Old Fayette County Courthouse (Kentucky)

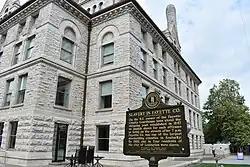
Historic marker describing history of slavery in Fayette County, Kentucky, on the grounds of the Old Fayette County Courthouse.

The current courthouse was designed by Cleveland architects Lehman & Schmitt, apparently their only commission in Kentucky. They were, however, responsible for several other courthouses in Ohio, including the Cuyahoga County Courthouse in Cleveland (1912), a prominent example of Beaux-Arts neoclassicism influenced greatly by the American City Beautiful Movement. Lehman and Schmitt chose a Richardsonian Romanesque style for the courthouse. The building is one of the very few (and by far the most impressive) of the courthouses in Kentucky that use this strand of Romanesque-revival architecture, so named for its introduction to the United States in the 1870s by Boston-based architect H.H. Richardson. The National Register nomination for the Lexington Downtown Commercial District quotes the architects at the dedication of the structure in February 1900 as declaring that "the style of architecture should be characteristic of the purpose for which the building design is used. It should be severe, and yet of proper characteristic to impress the eye by proper harmony of lines and beauty of proportion rather than by detail or showy ornament or eccentric treatment."